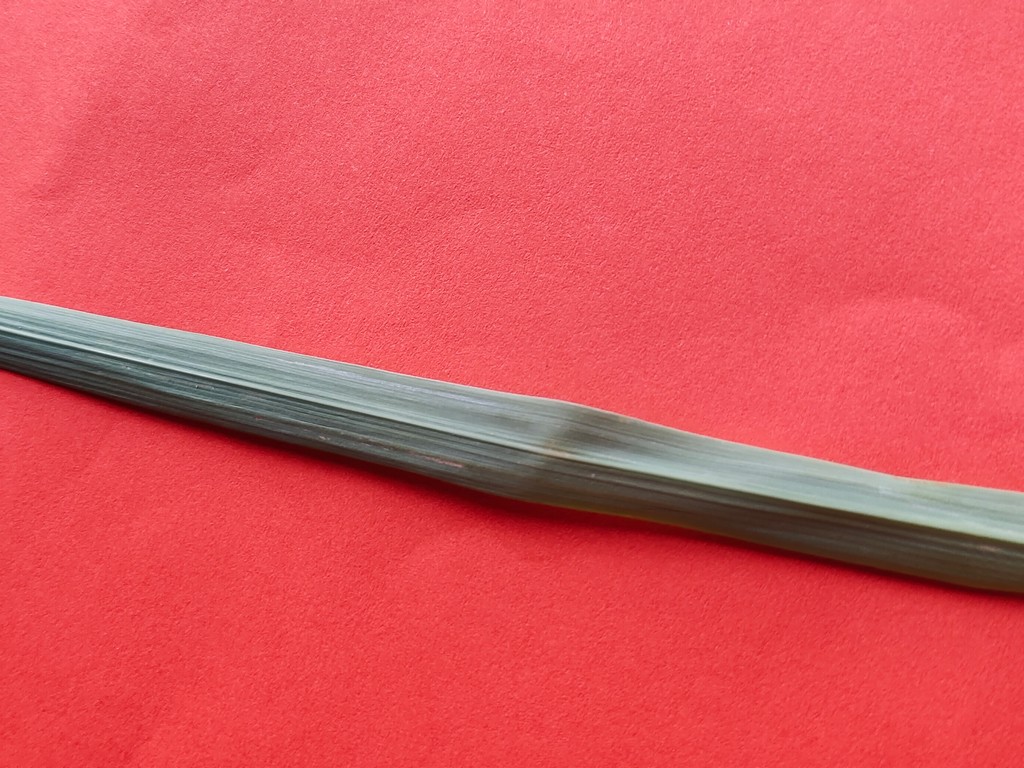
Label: Healthy